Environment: real
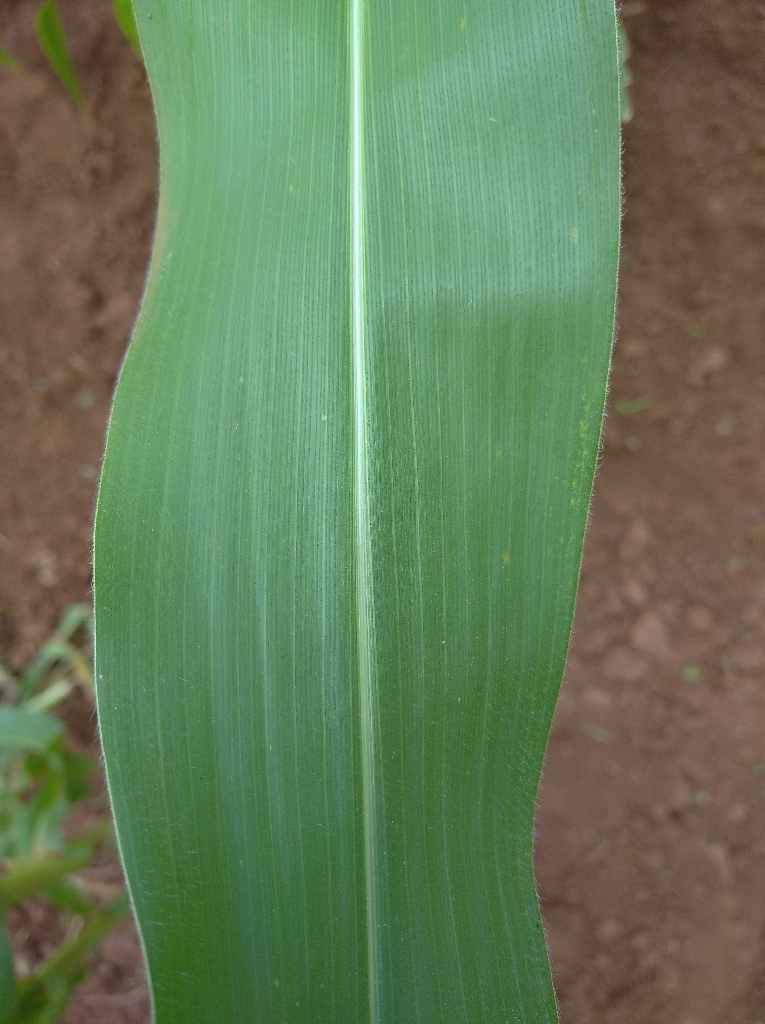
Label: healthy